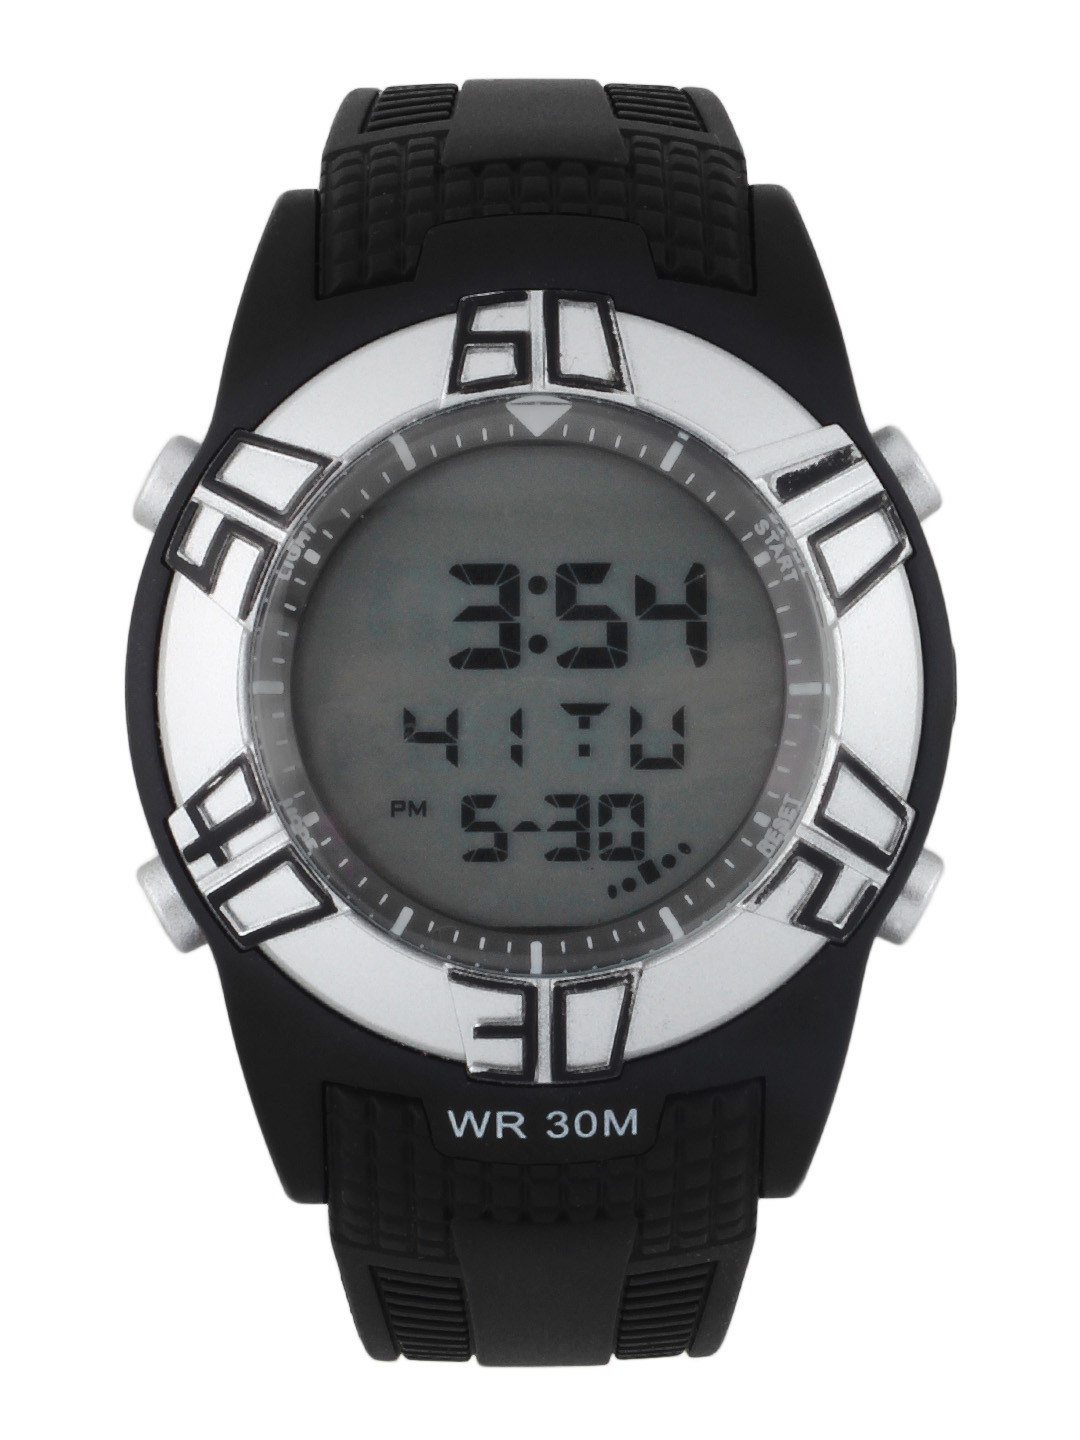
Maxima Men Scuba Digital Watch
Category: Accessories / Watches / Watches
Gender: Men
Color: Black
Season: Winter 2016
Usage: Casual